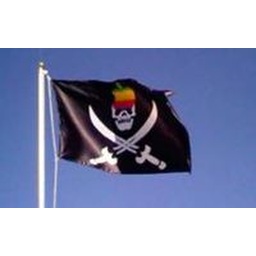
Another one I thought was cool, flying outside the Apple Computer Inc.'s corporate office in Palo Alto